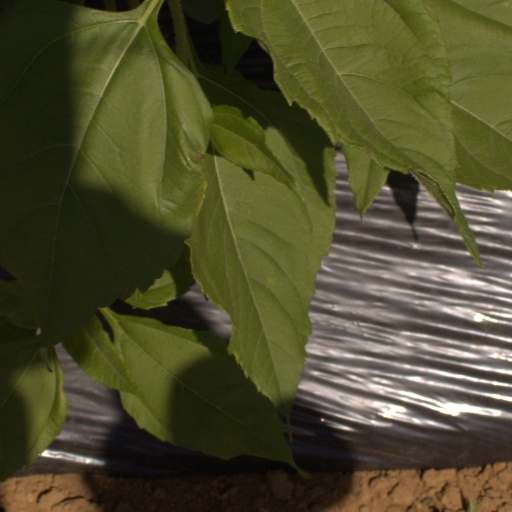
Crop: Jerusalem artichoke